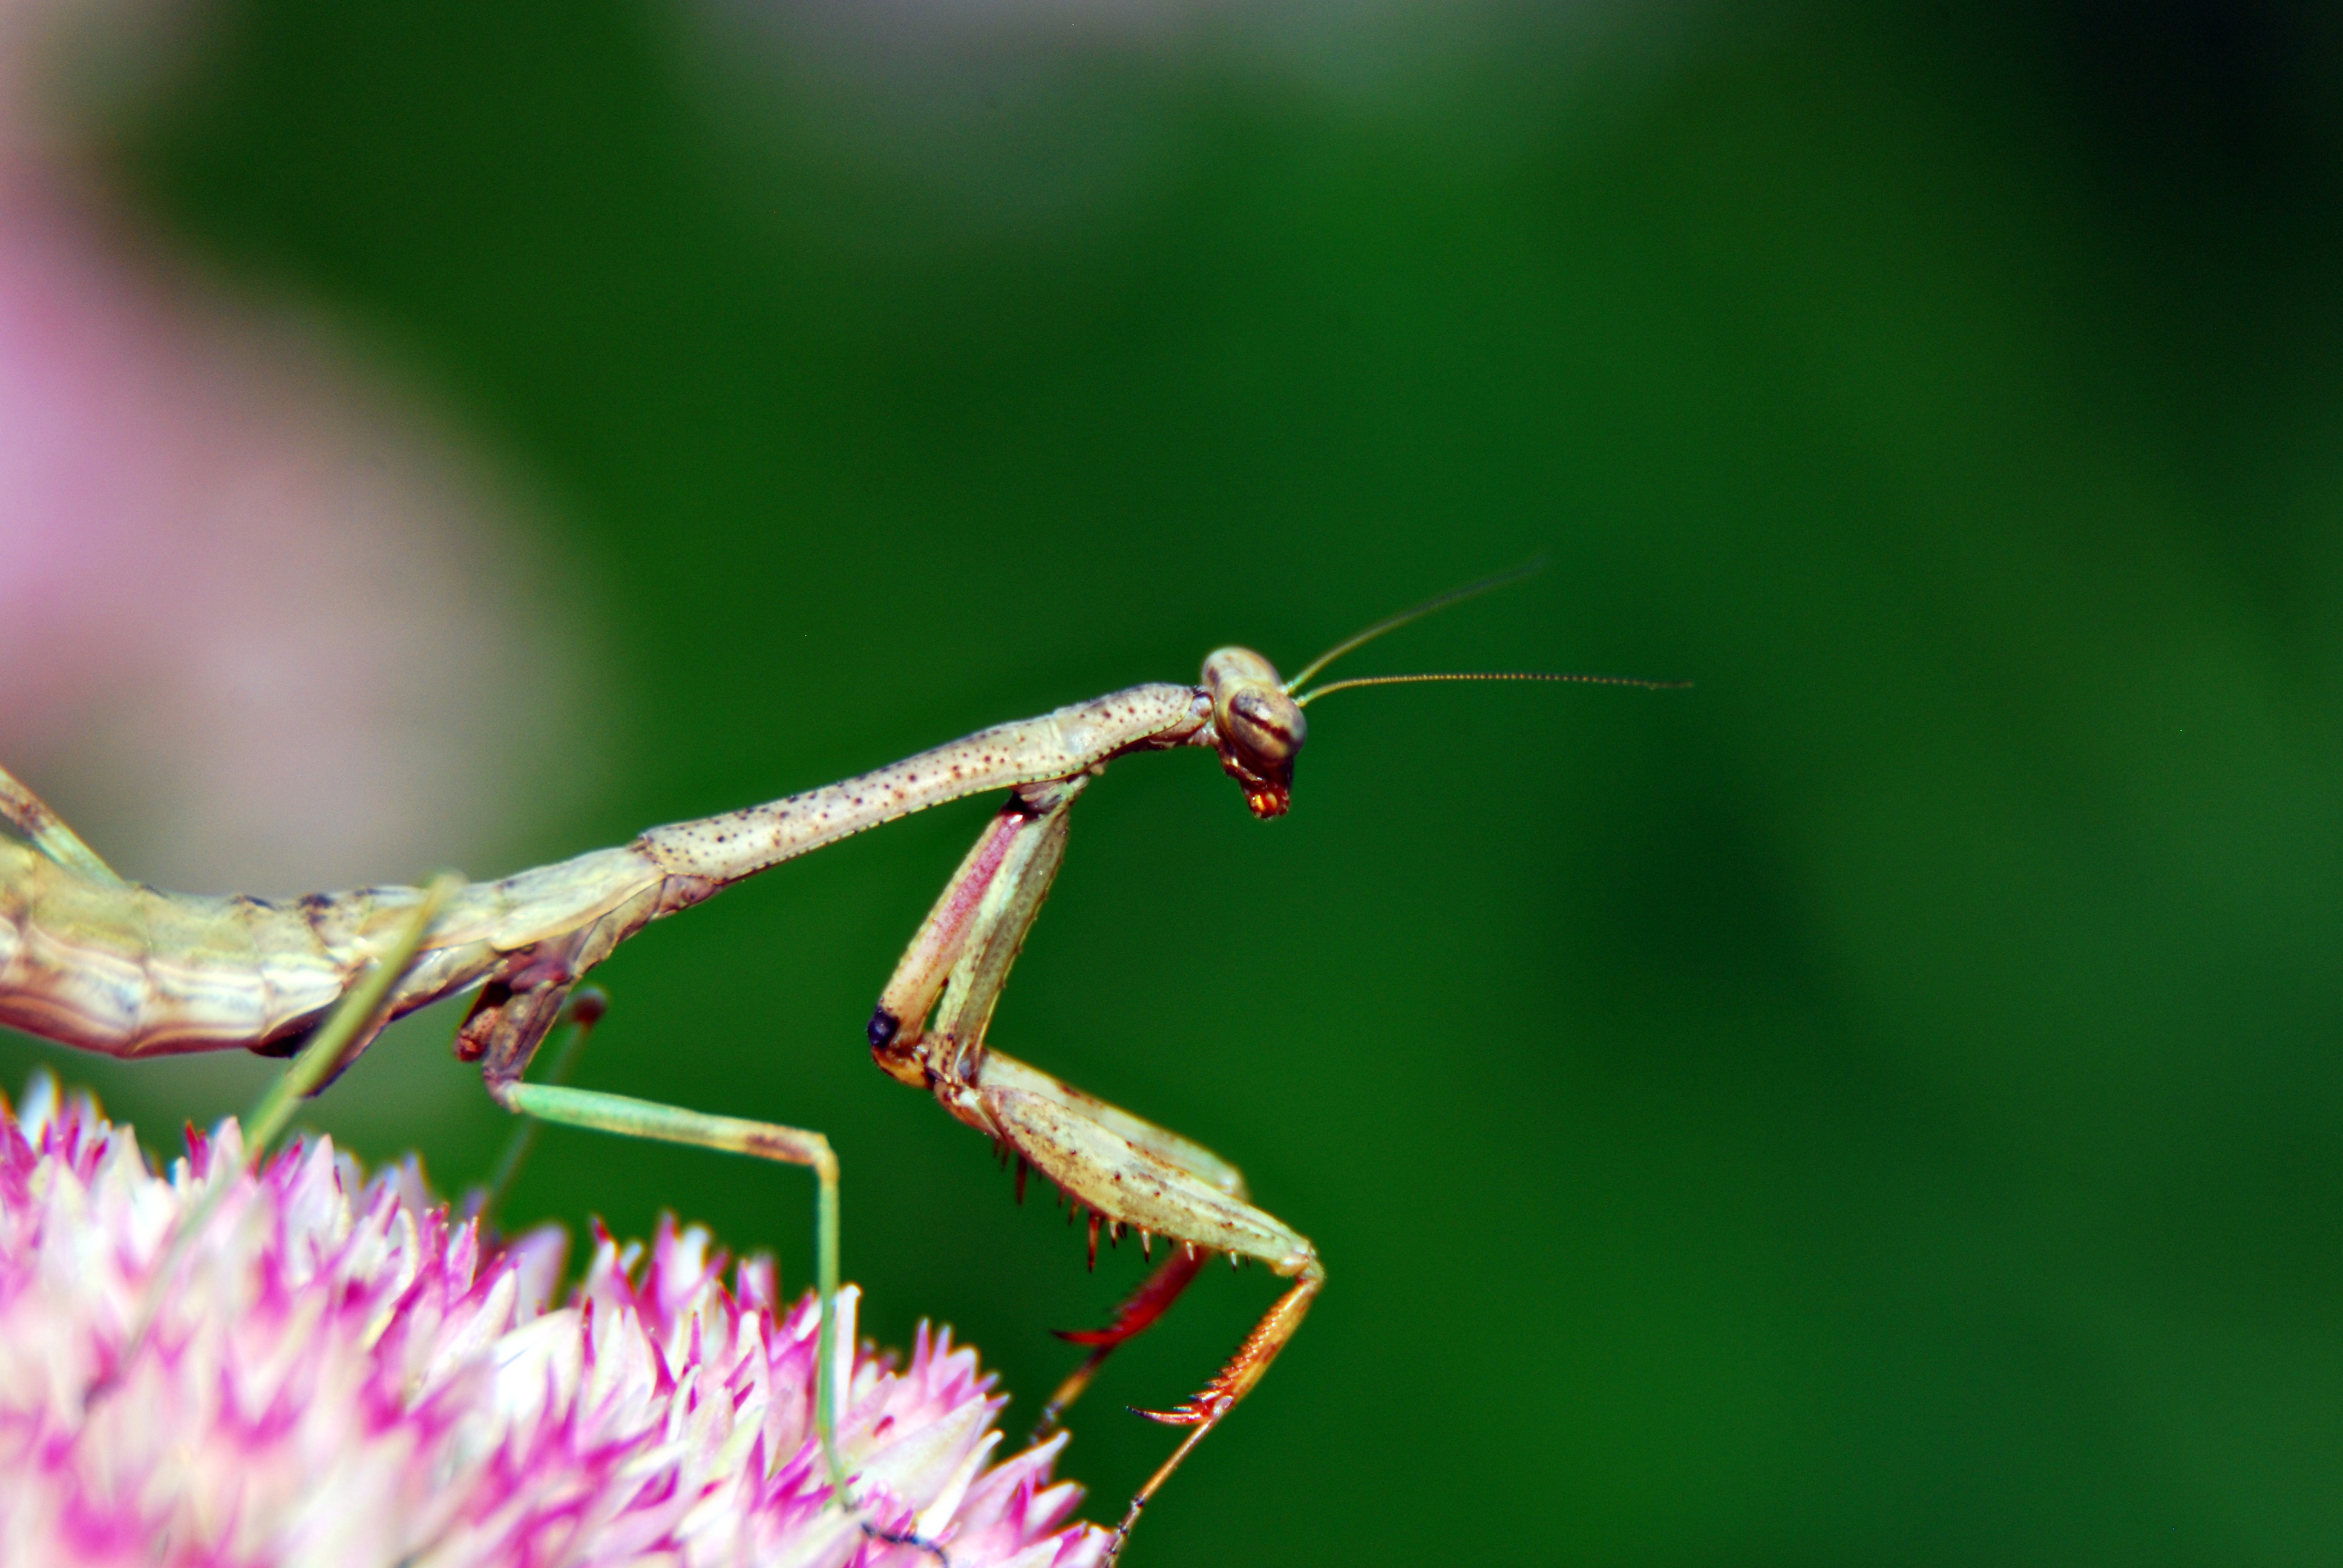
nature, photography, flower, animal, wildlife, green, praying mantis, insect, bug, fauna, invertebrate, close up, mantis, damselfly, macro photography, arthropod, plant stem, net winged insects